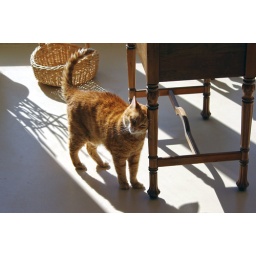
There's a mess of furniture all over the house atm, but JJ seems to love this desk in particular.